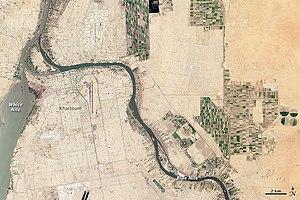
Khartoum — ce qui peut être traduit par « Trompe d'éléphant » — est la capitale du Soudan. Elle est située au confluent du Nil Blanc, venant du Soudan du Sud, et du Nil Bleu, venant d'Éthiopie.